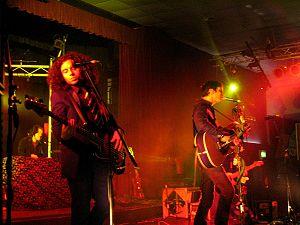
Mercury Rev est un groupe de rock américain, originaire de Buffalo, dans l'État de New York.